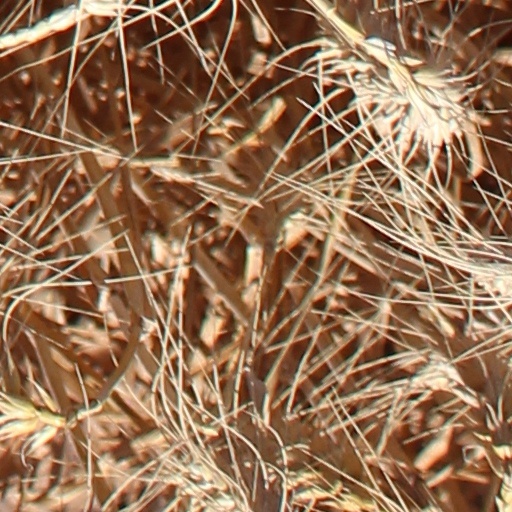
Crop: wheat